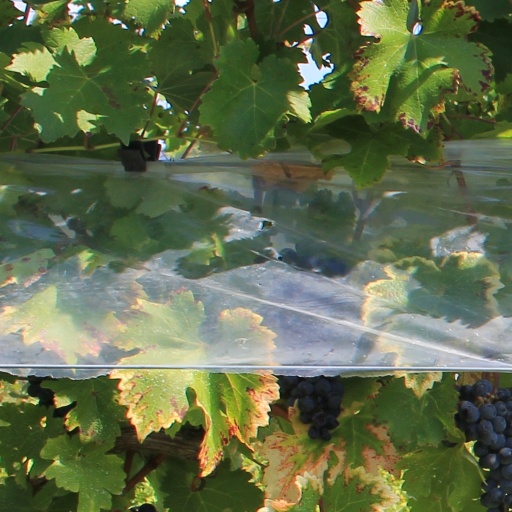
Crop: grape